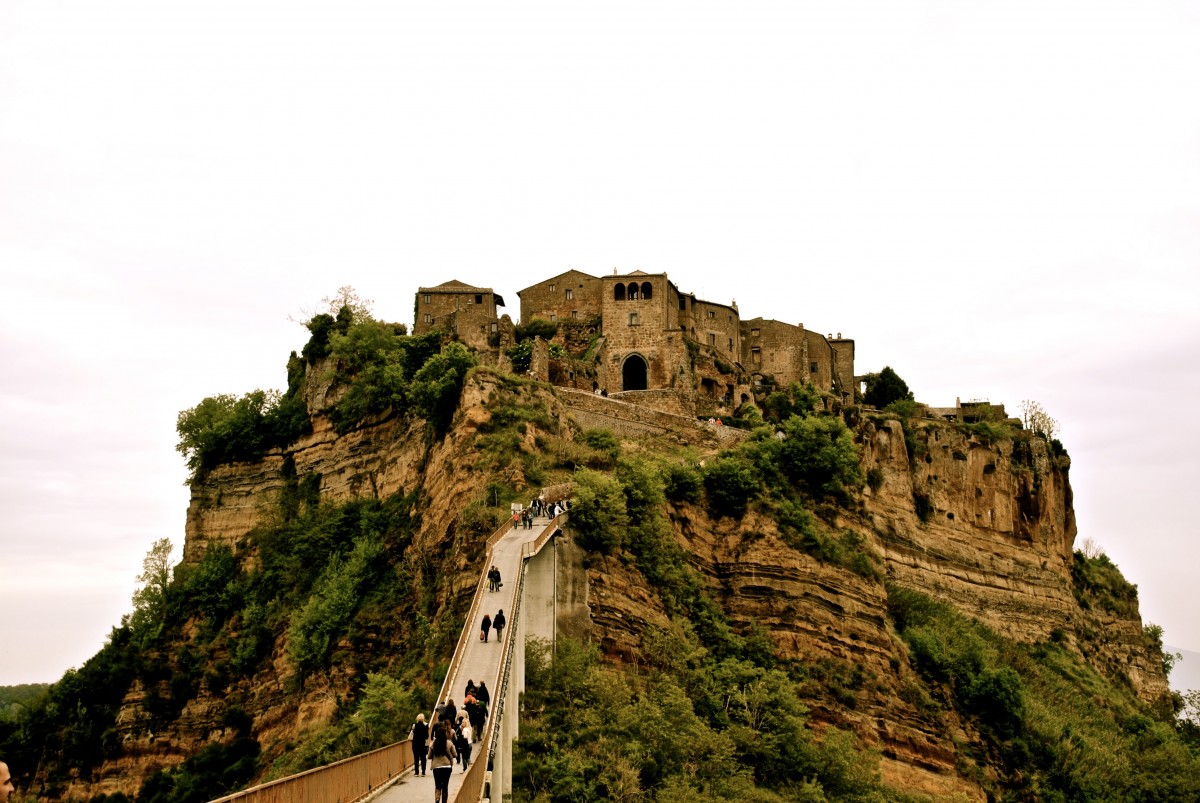
Tags: cliff, tower, castle, landmark, fortification, terrain, ruins, monastery, unesco world heritage site, historic site